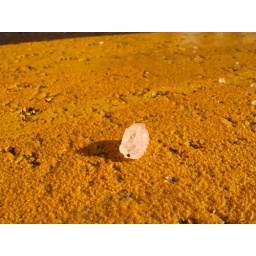
A grain of salt on the yellow line at the train station in aurora